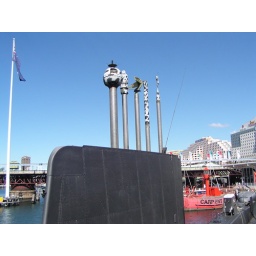
Lighthouse boat in red